Chalet Girl

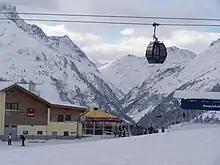
Skiing scenes were shot on location on the slopes of Sankt Anton am Arlberg.

"Chalet Girl" was filmed on location in Sankt Anton am Arlberg, in Tyrol, western Austria, over the course of two months. Ed Westwick went into filming as an already accomplished skier, having skied since the age of 12, but was not trained on the snowboard, only ever having had one lesson. Felicity Jones had only previously been on dry ski slopes as a child and had never been on a snowboard. She trained for six hours a day for four weeks in order to become proficient enough to film. She said, "I wanted to do as much of the groundwork on the board that Kim does as possible, hence the rigorous training." Jones also experienced life as a real chalet girl with staff at Flexiski. Tamsin Egerton had no ski or snowboard experience, and spent time with a trainer. Although she became "hooked" on skiing, she is not seen skiing in the final cut of the film, though she is seen falling in the blooper reel. Filming had to be stopped when the mountain was evacuated due to a snow storm. The village scenes were filmed in Garmisch-Partenkirchen in southern Germany, including using the interior of a German log cabin to double for a house in west London. The break-up scene was filmed in the Grand Hotel Sonnenbichl on the outskirts of Garmisch.